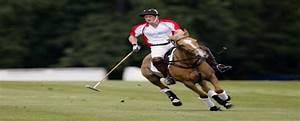
horse